Daniel Gillies

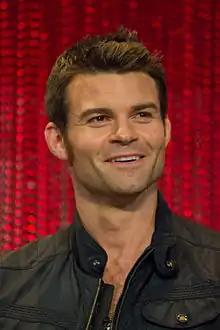
Gillies at the 2014 PaleyFest

Daniel Joshua Gillies (born March 14, 1976) is a Canadian-born New Zealand actor, film producer, director and screenwriter. He played Elijah Mikaelson on "The Vampire Diaries" and its spin-off, "The Originals;" Dr. Joel Goran on "Saving Hope". He wrote and directed the 2012 film, "Broken Kingdom".